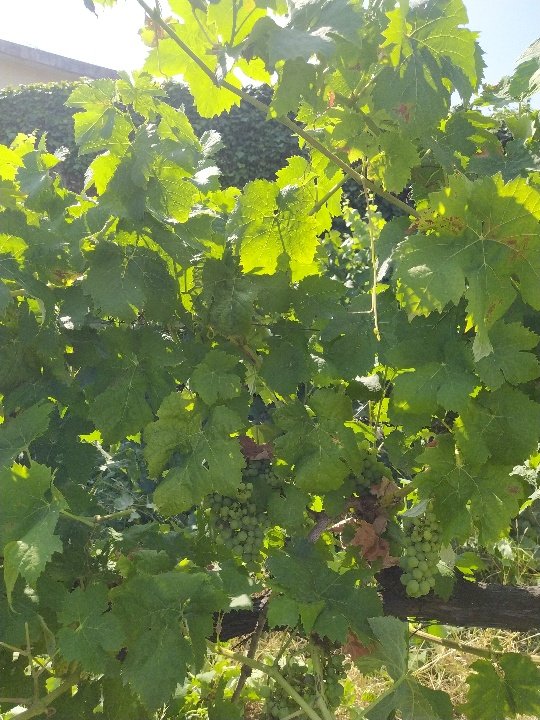
Berries visible: 62
Grape clusters: 4